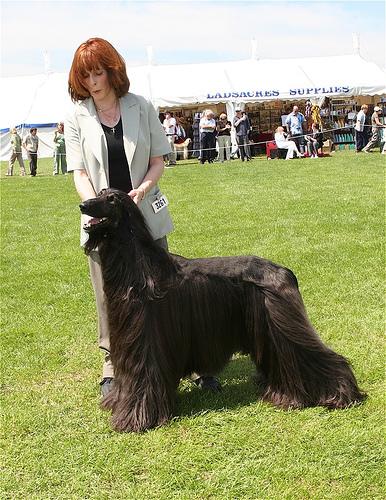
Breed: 222-n000013-Afghan_hound